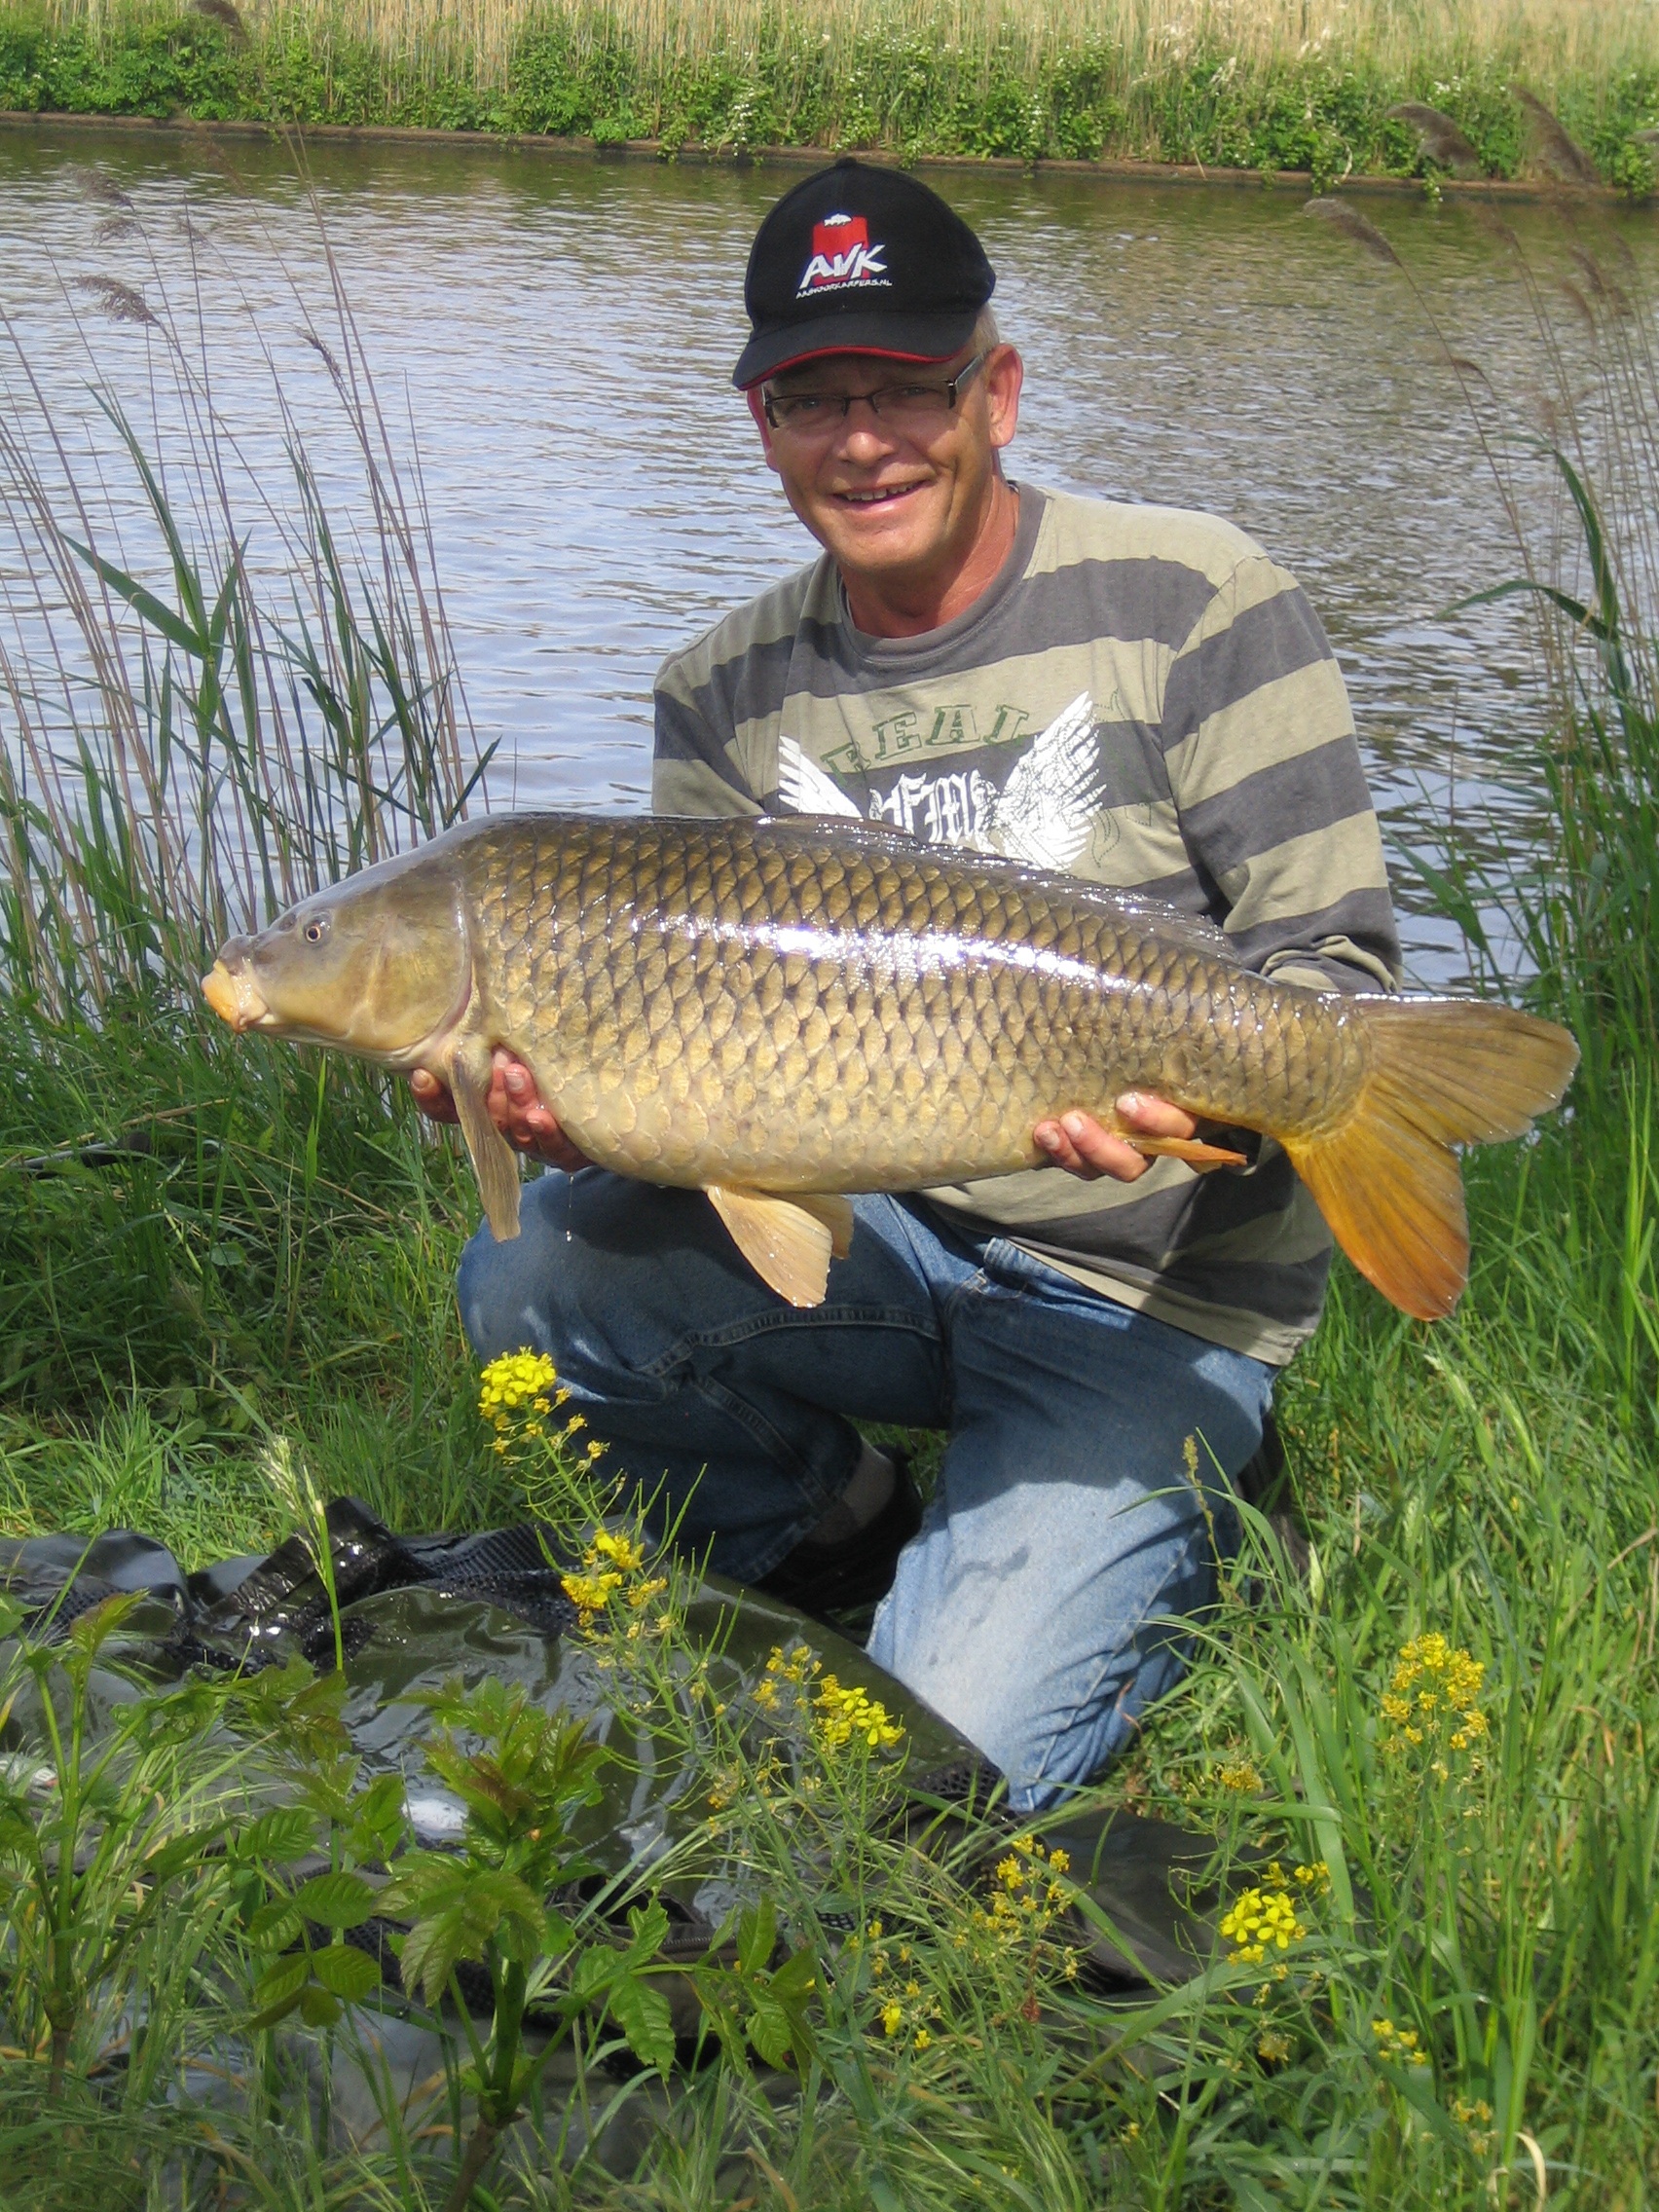
summer, fishing, fish, carp, trout, northern pike, recreational fishing, common rudd, zuid willemsvaart